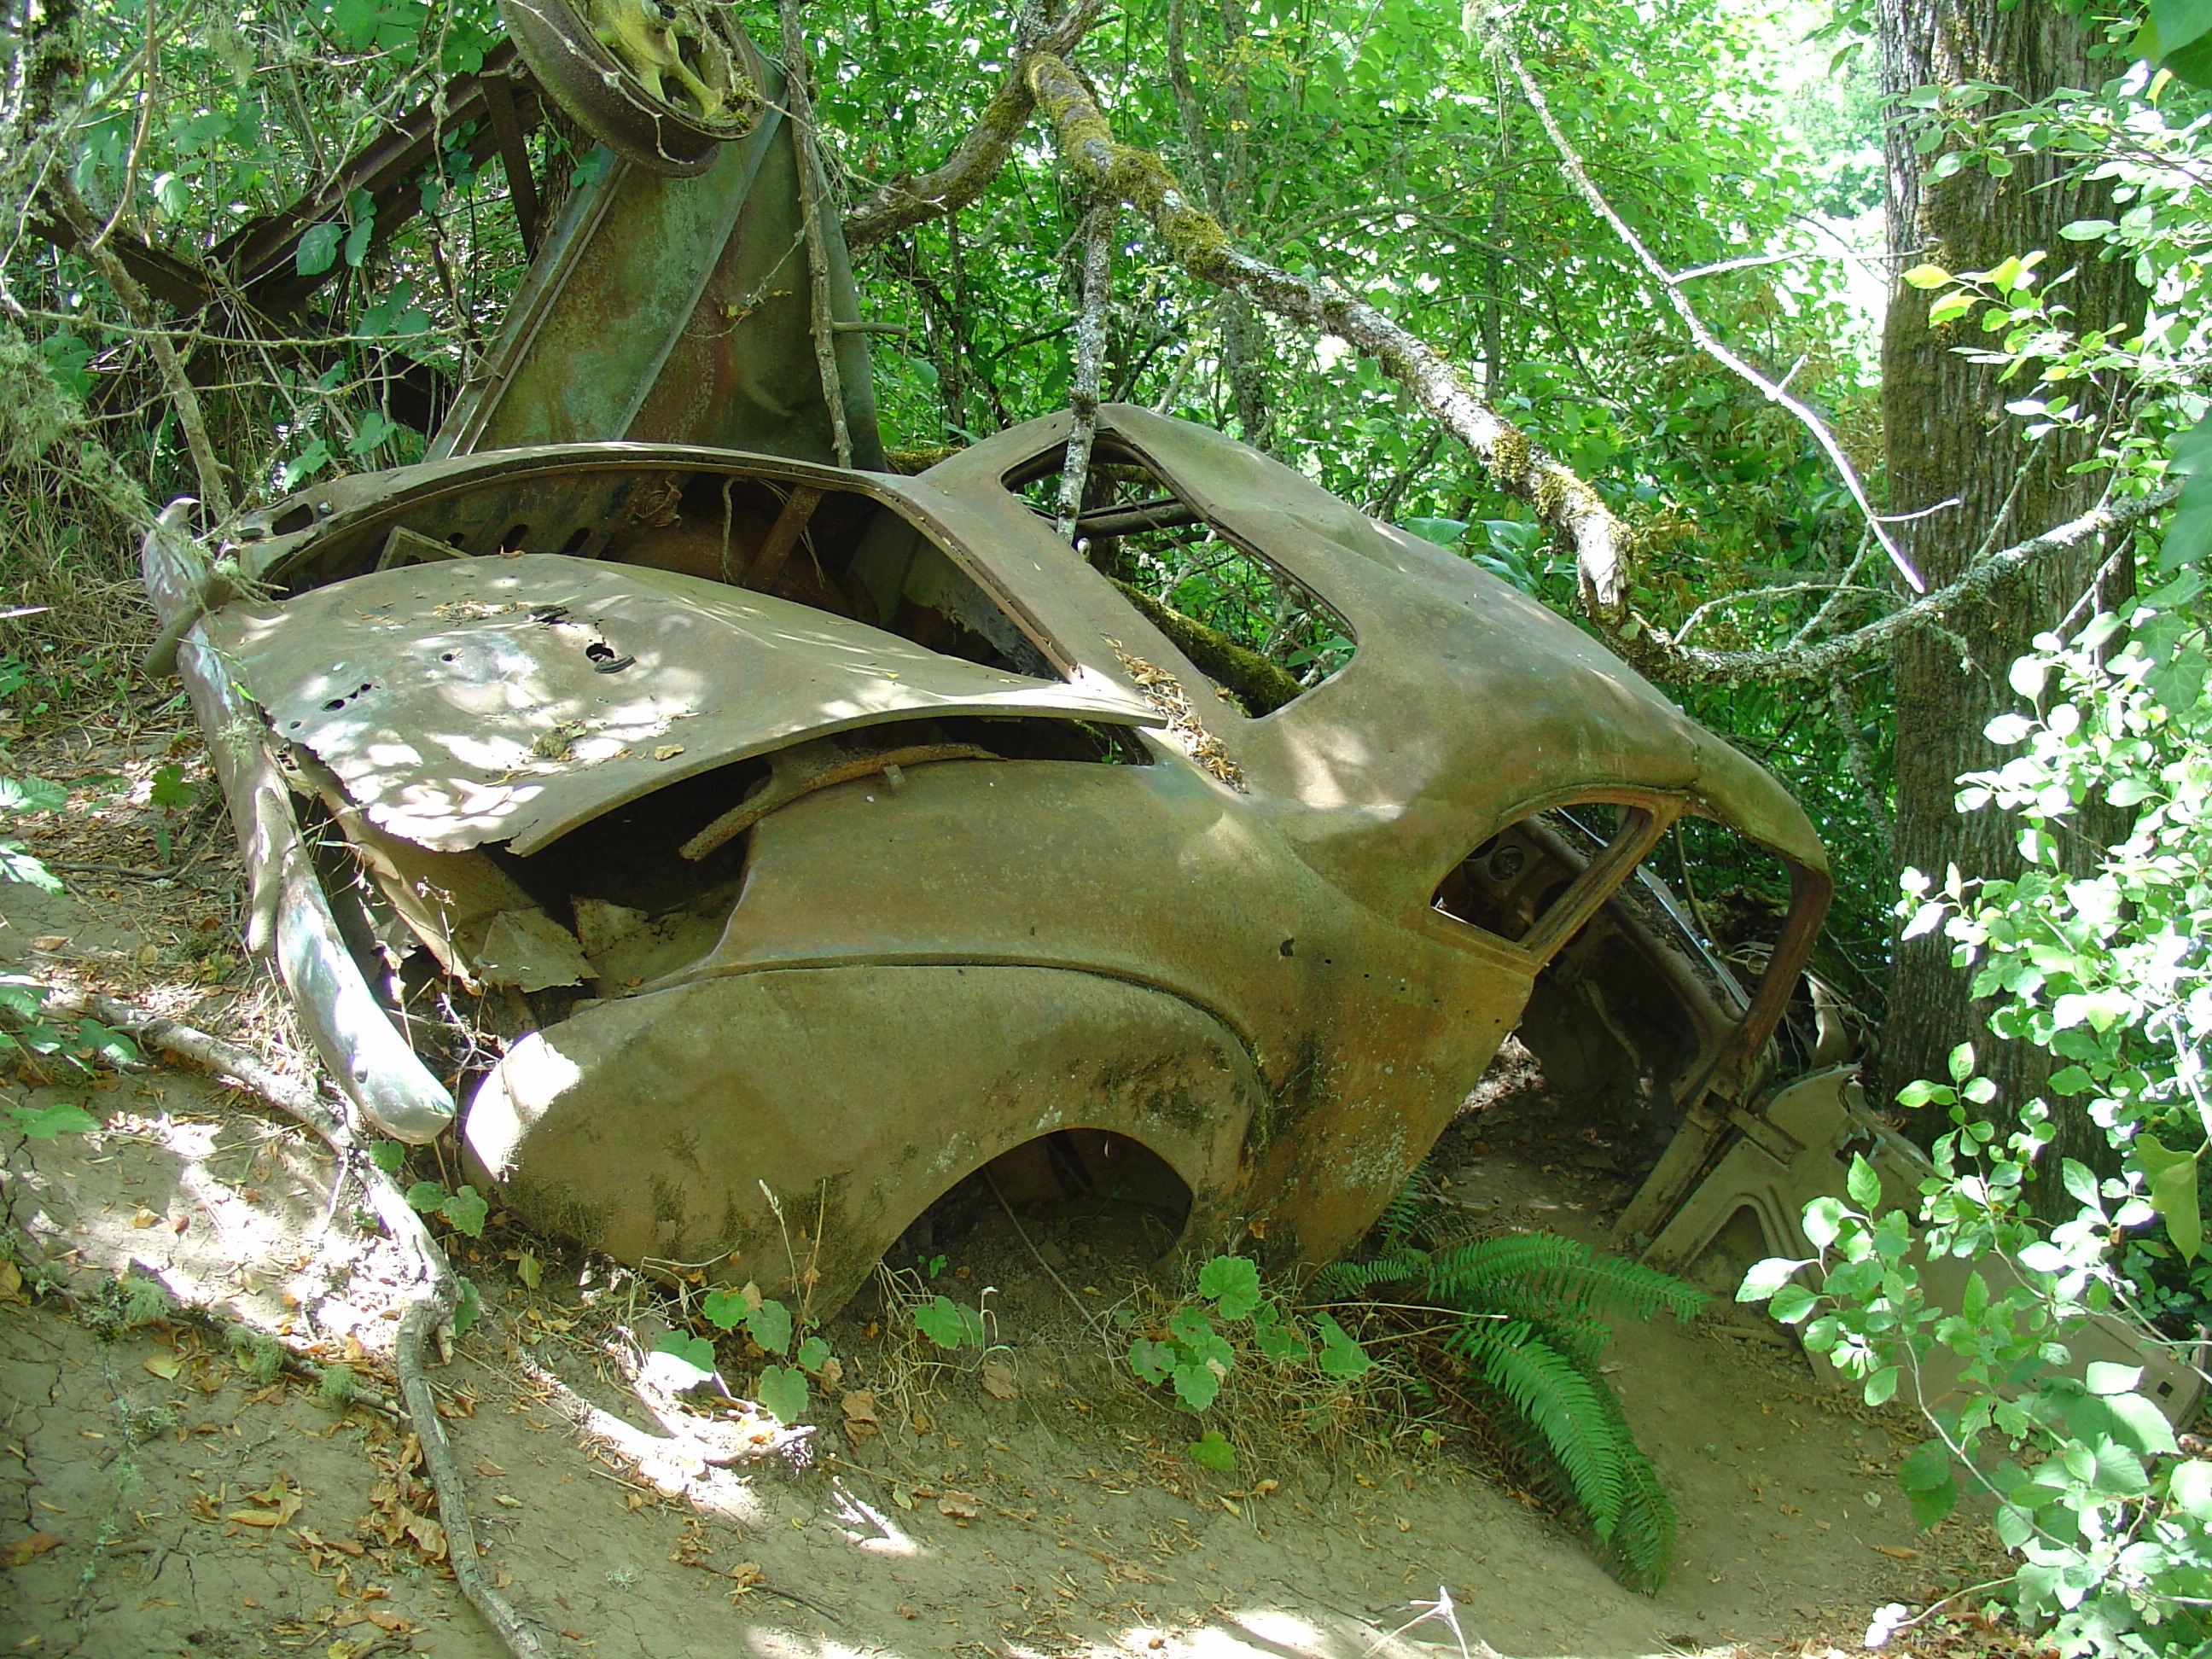
tree, forest, car, vehicle, jungle, park, abandoned, crash, vintage car, collision, accident, wreck, ecosystem, oregon, car wreck, automotive exterior, off roading